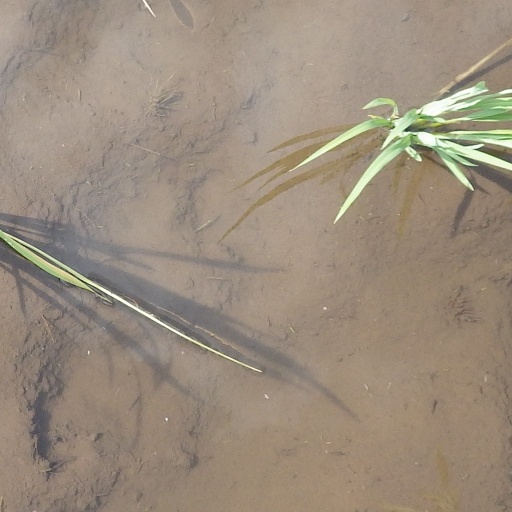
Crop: rice